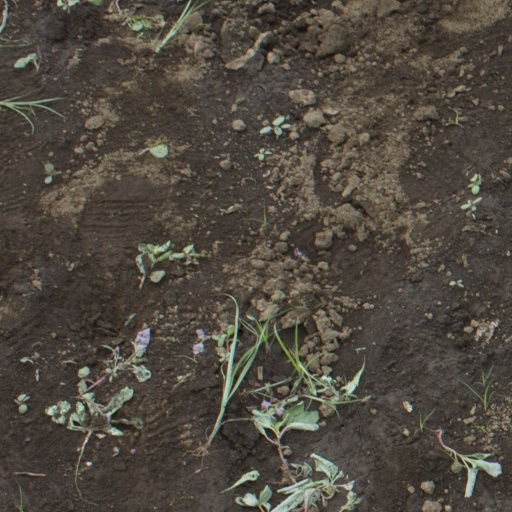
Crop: soybean